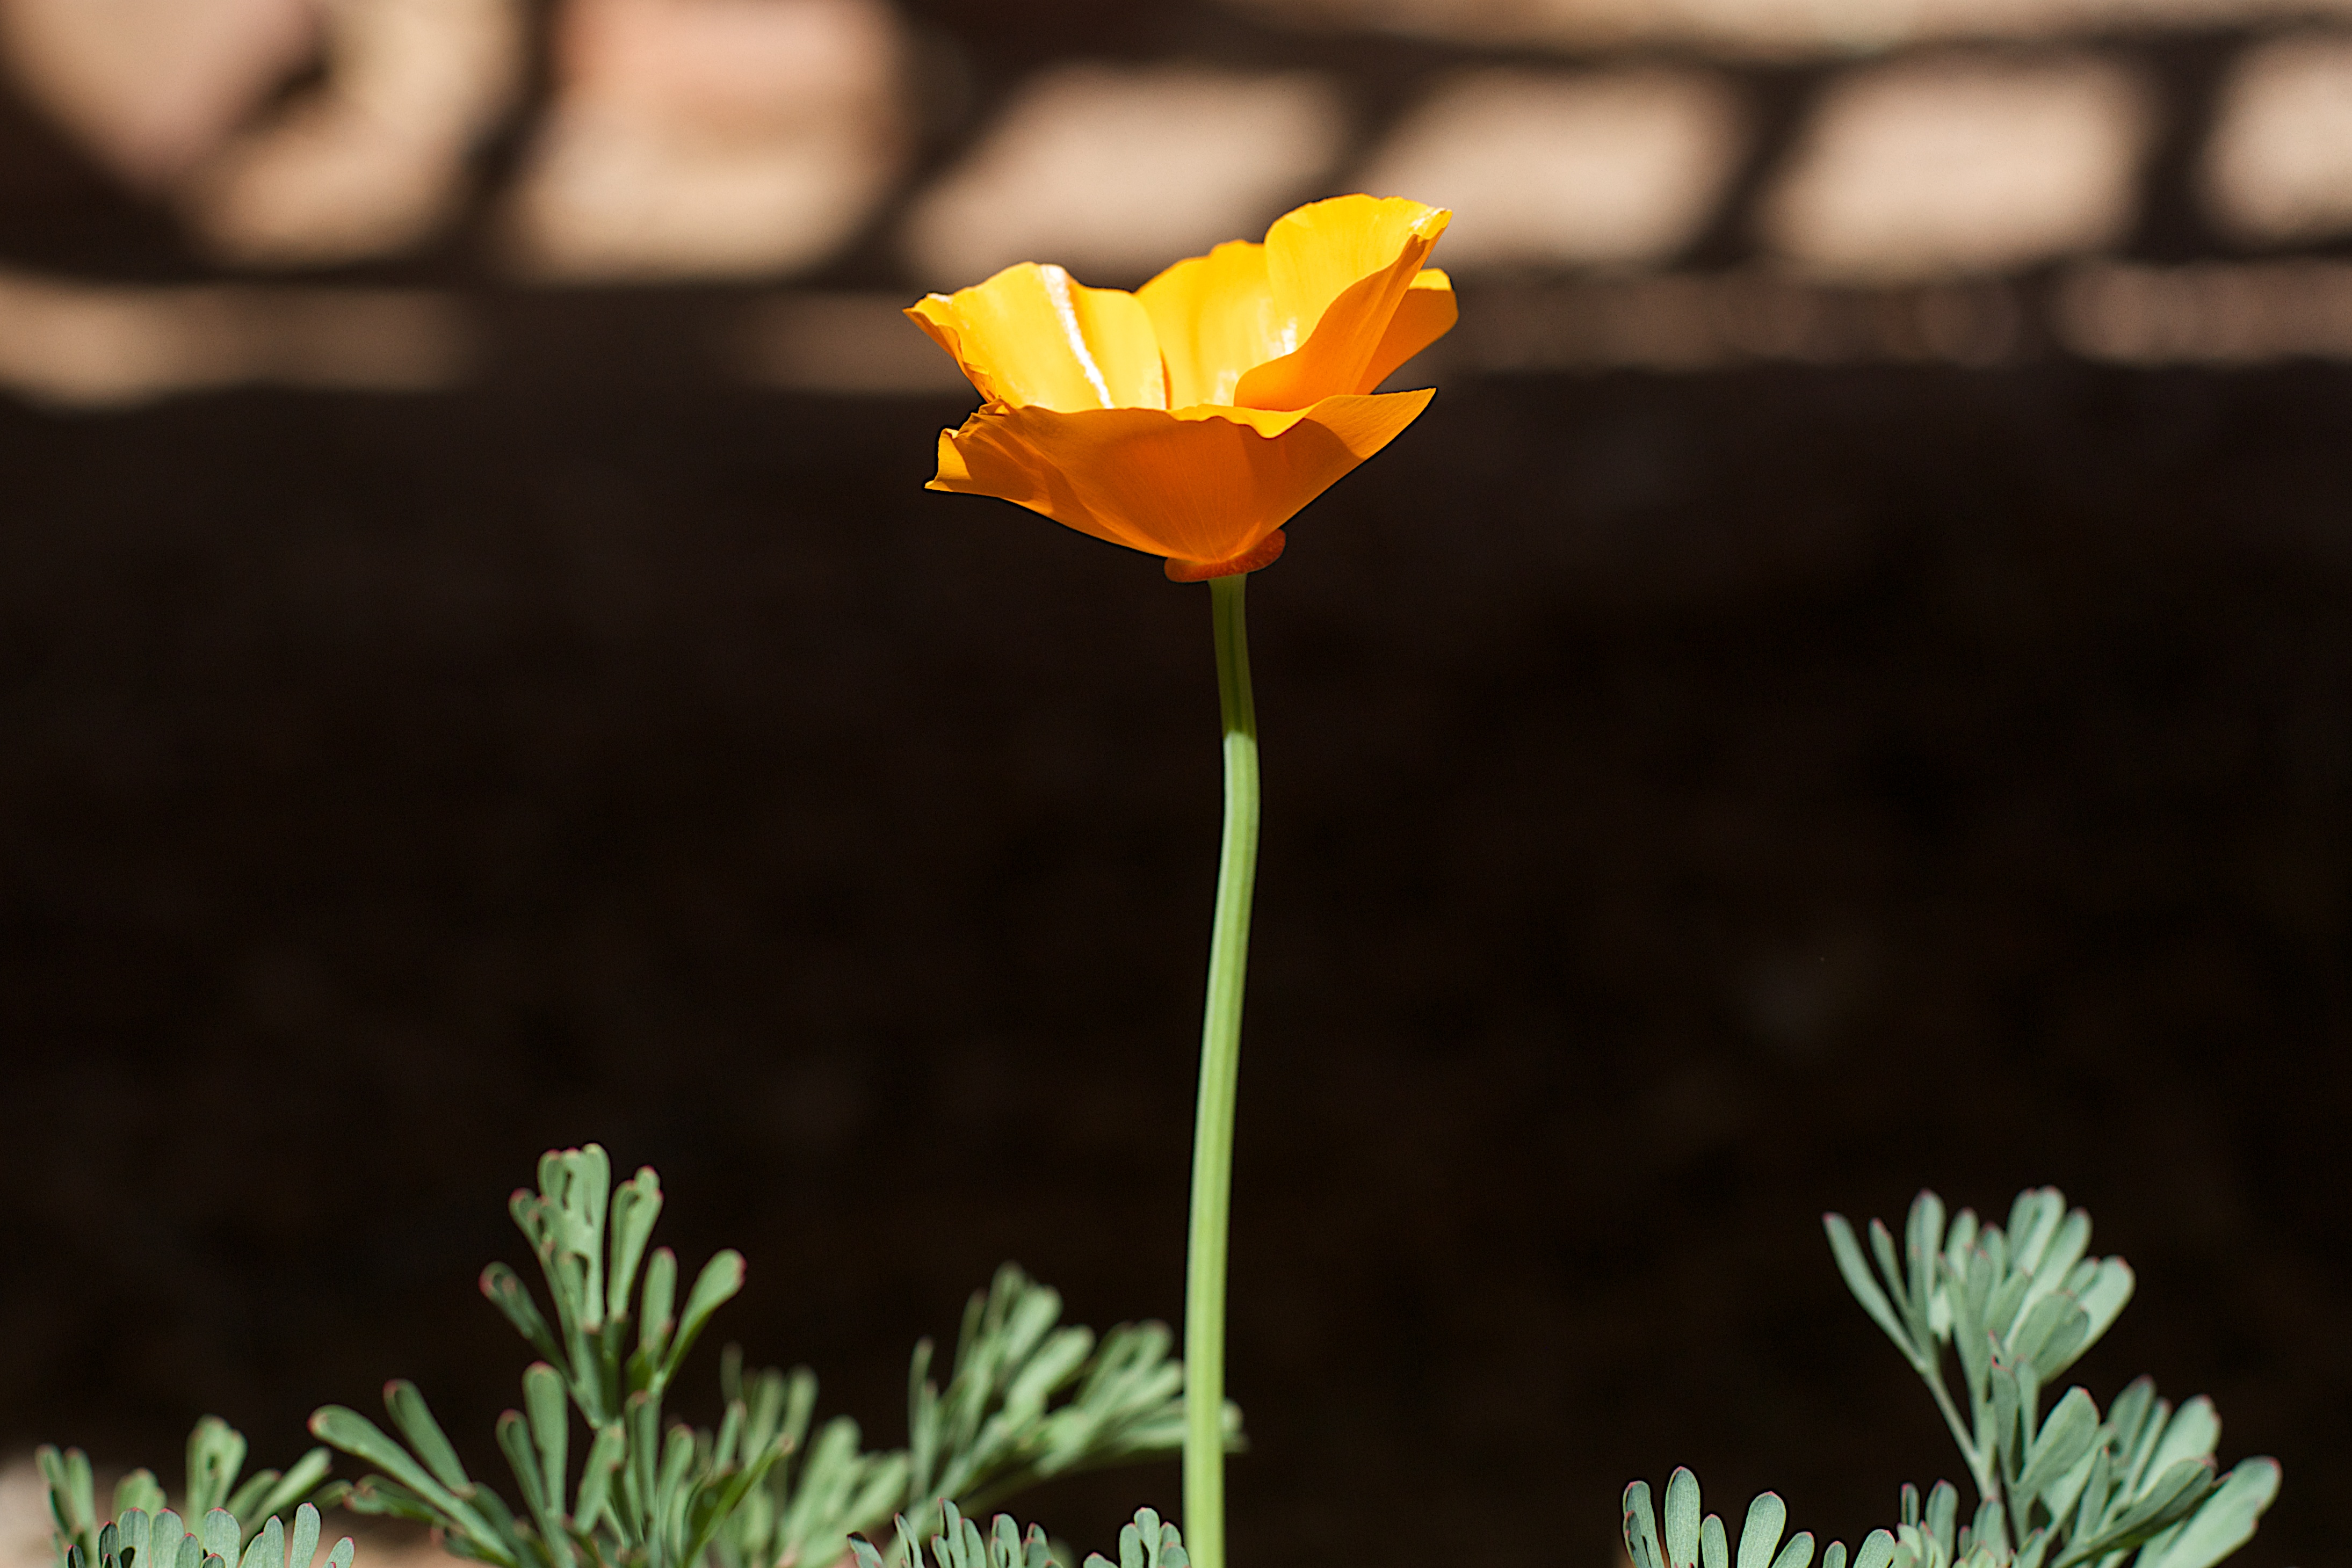
plant, flower, petal, flora, macro photography, flowering plant, plant stem, land plant